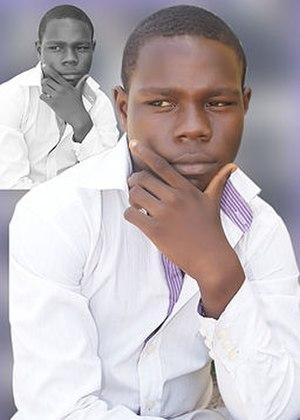
méta-stéréotype
Méta est un préfixe utilisé dans le vocabulaire scientifique principalement pour faire de l'auto-référence ou pour désigner un niveau d'abstraction supérieur. Tandis que le stéréotype fait référence à l'ensemble des idées et des représentations stables que nous pouvons entretenir à l'égard d'un groupe donné ou d'une classe sociale. Ainsi, un méta-stéréotype est une réflexion sur l'ensemble des représentations stables qu'autrui entretient à notre égard. En d'autres termes, le méta-stéréotype correspond à ce que nous pensons que l'autre pense de nous.